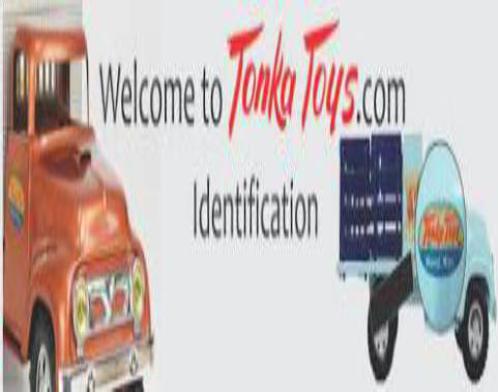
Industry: Leisure